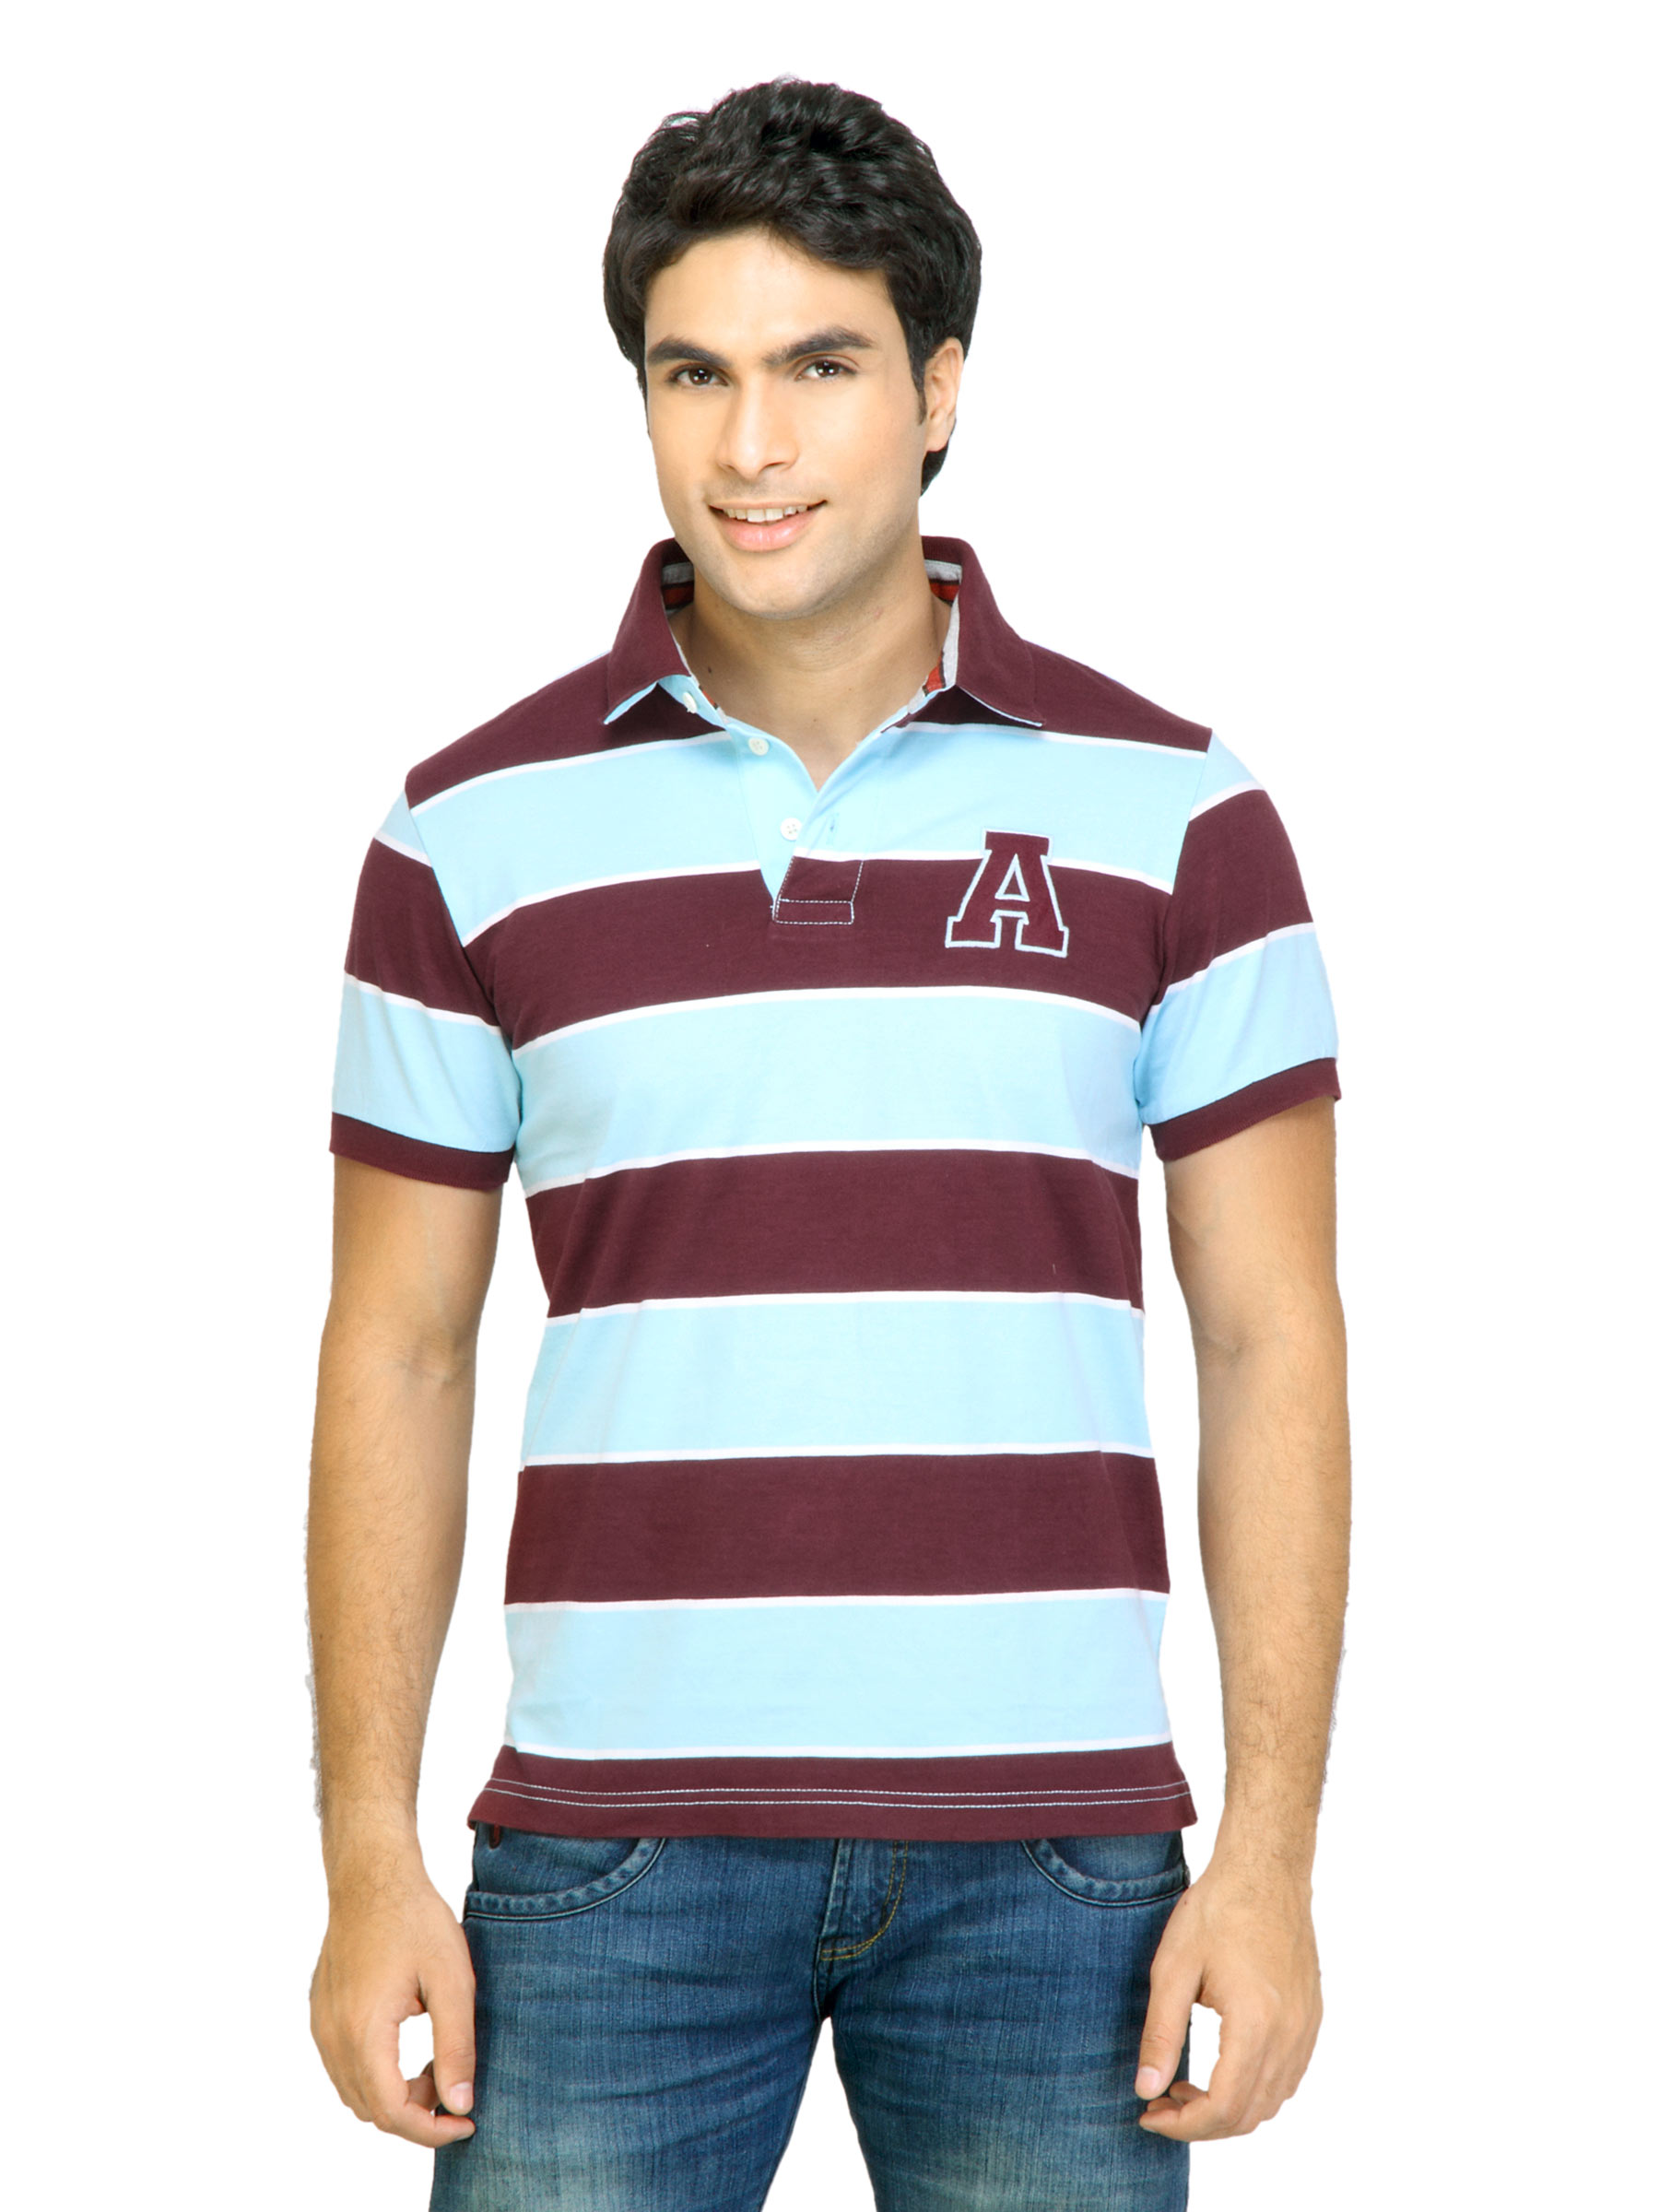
Arrow Sport Men Stripes Maroon Polo Tshirts
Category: Apparel / Topwear / Tshirts
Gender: Men
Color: Maroon
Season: Fall 2011
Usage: Casual